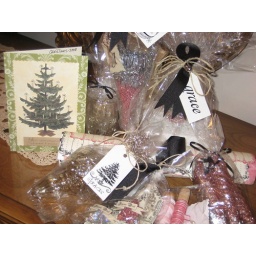
Everything was packages beautifully in cello bags with cute tags and bells and beige twine with black ribbon